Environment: real
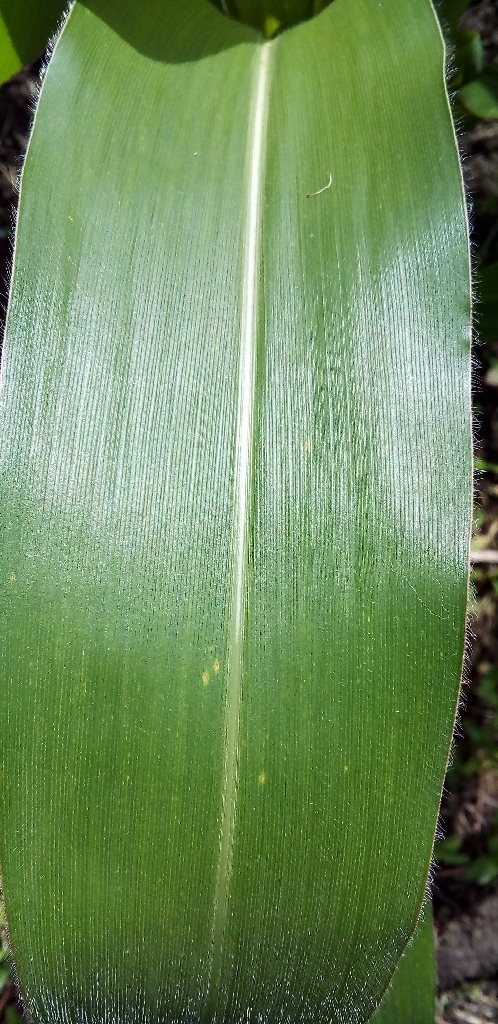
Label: healthy